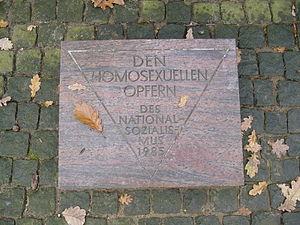
Des monuments à la mémoire des personnes homosexuelles persécutées par le régime nazi ont été érigés dans de nombreux villes et pays depuis la fin de la Seconde Guerre mondiale. D'autres monuments en projets sont à des stade d'avancement divers.